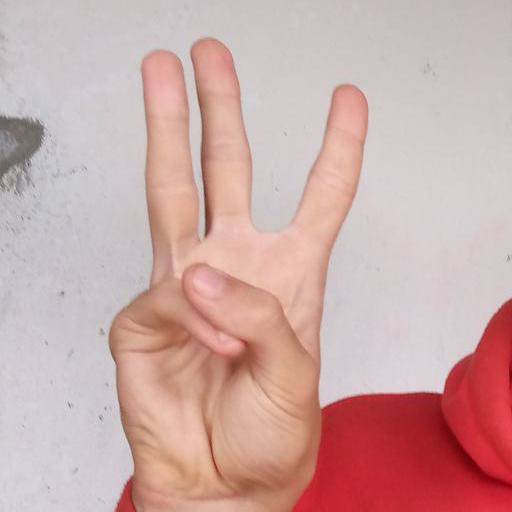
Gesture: three